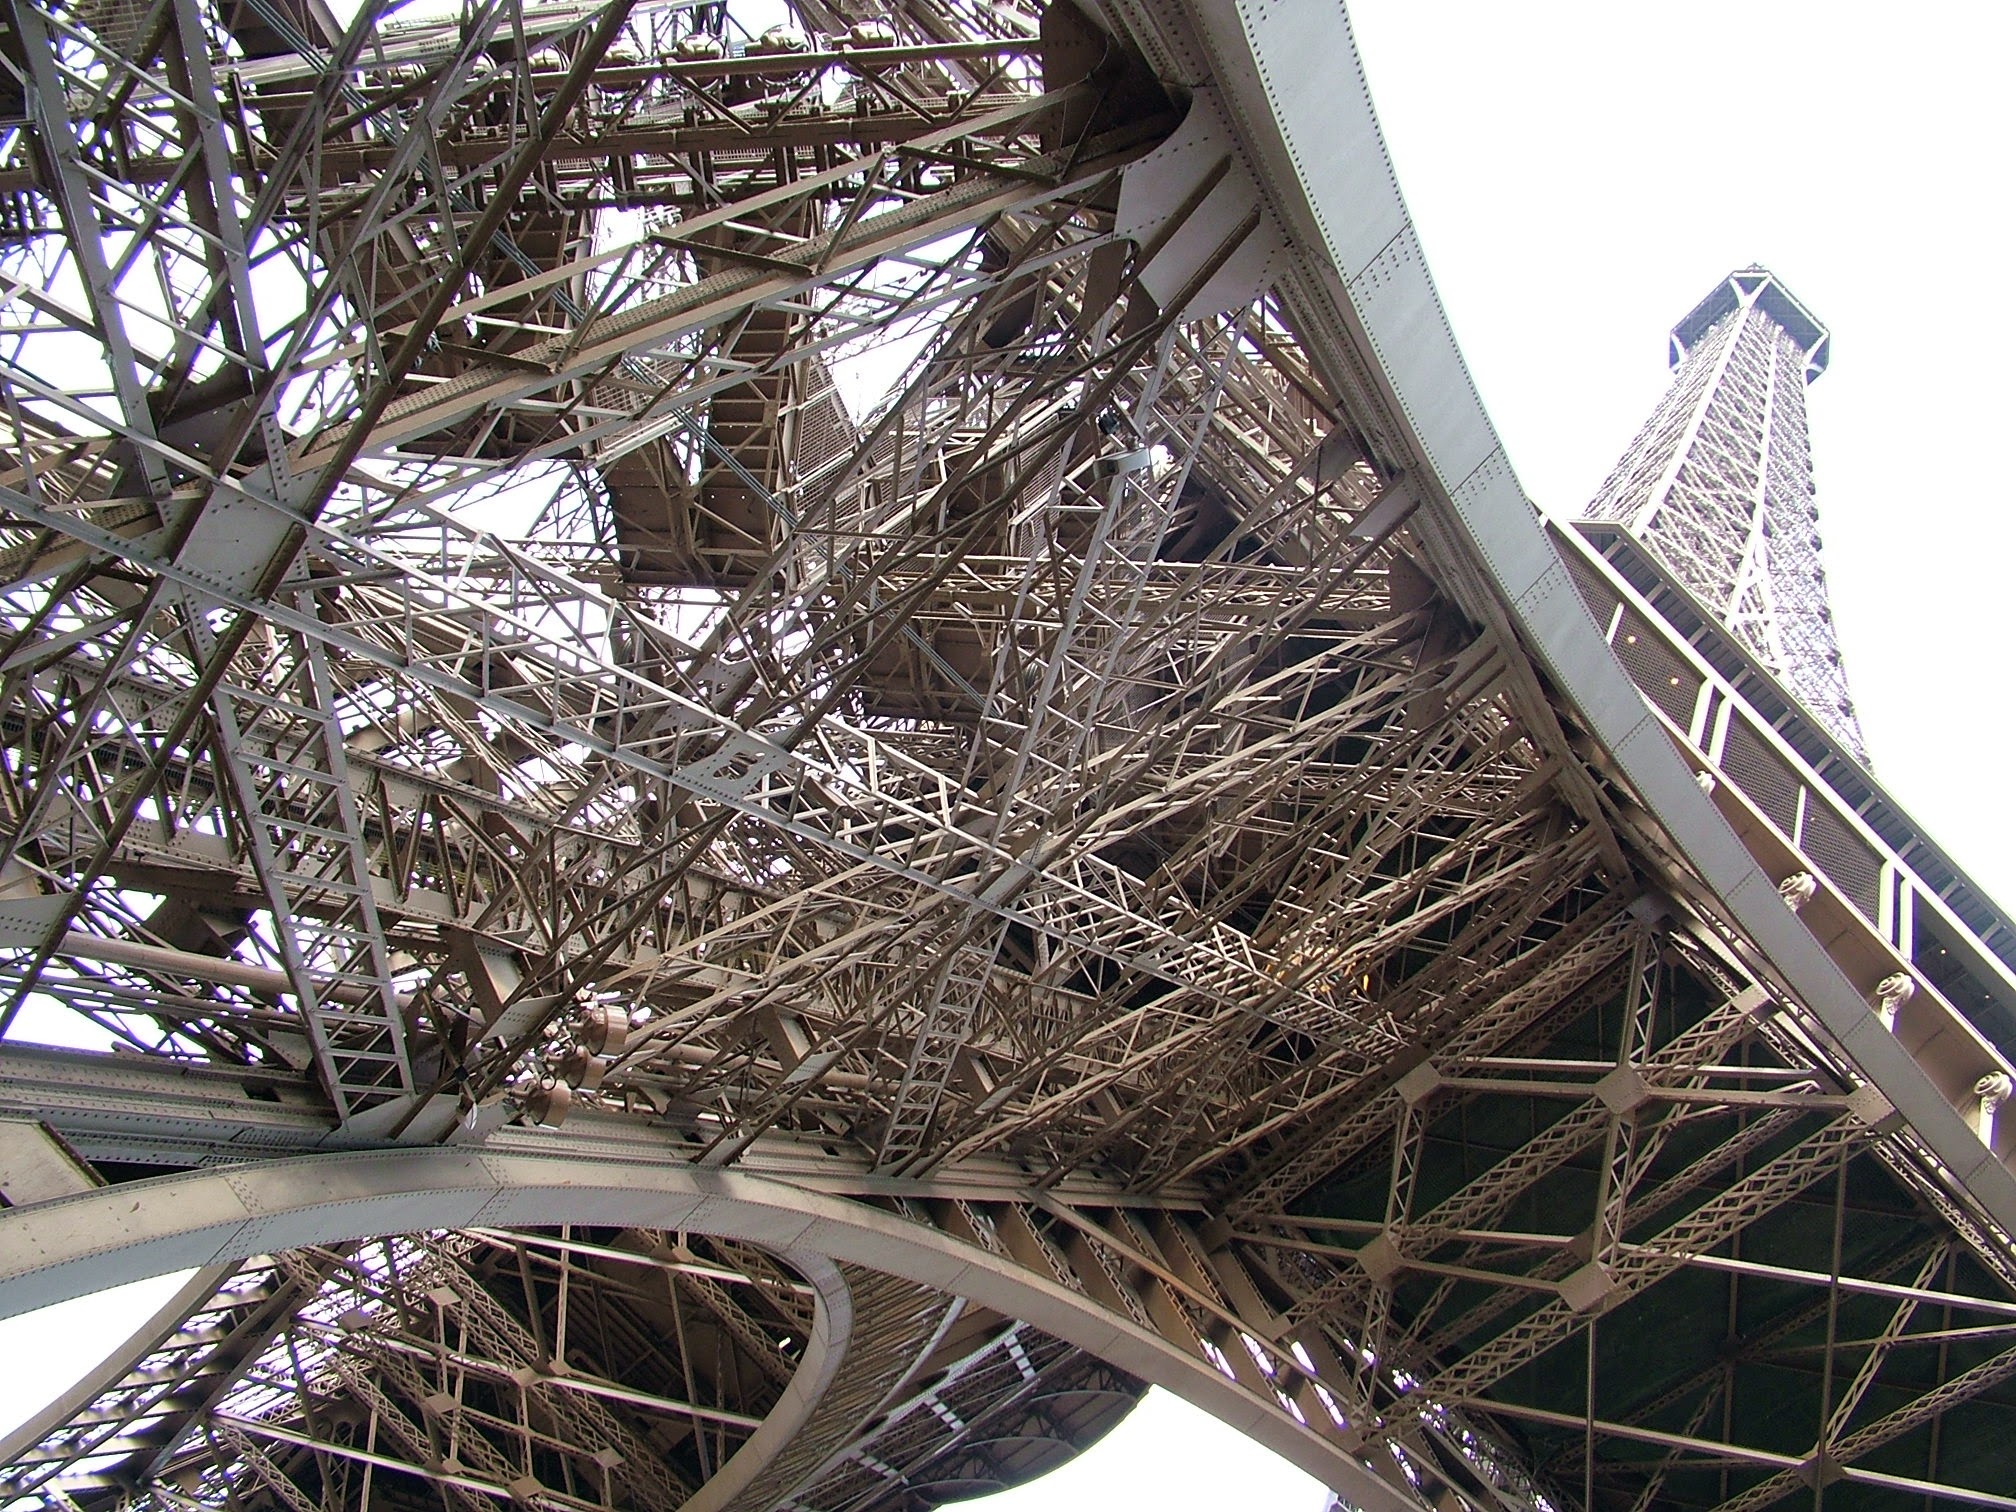
architecture, skyscraper, amusement park, tower, park, landmark, roller coaster, dome, amusement ride